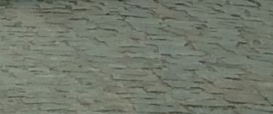
Surface type: sett